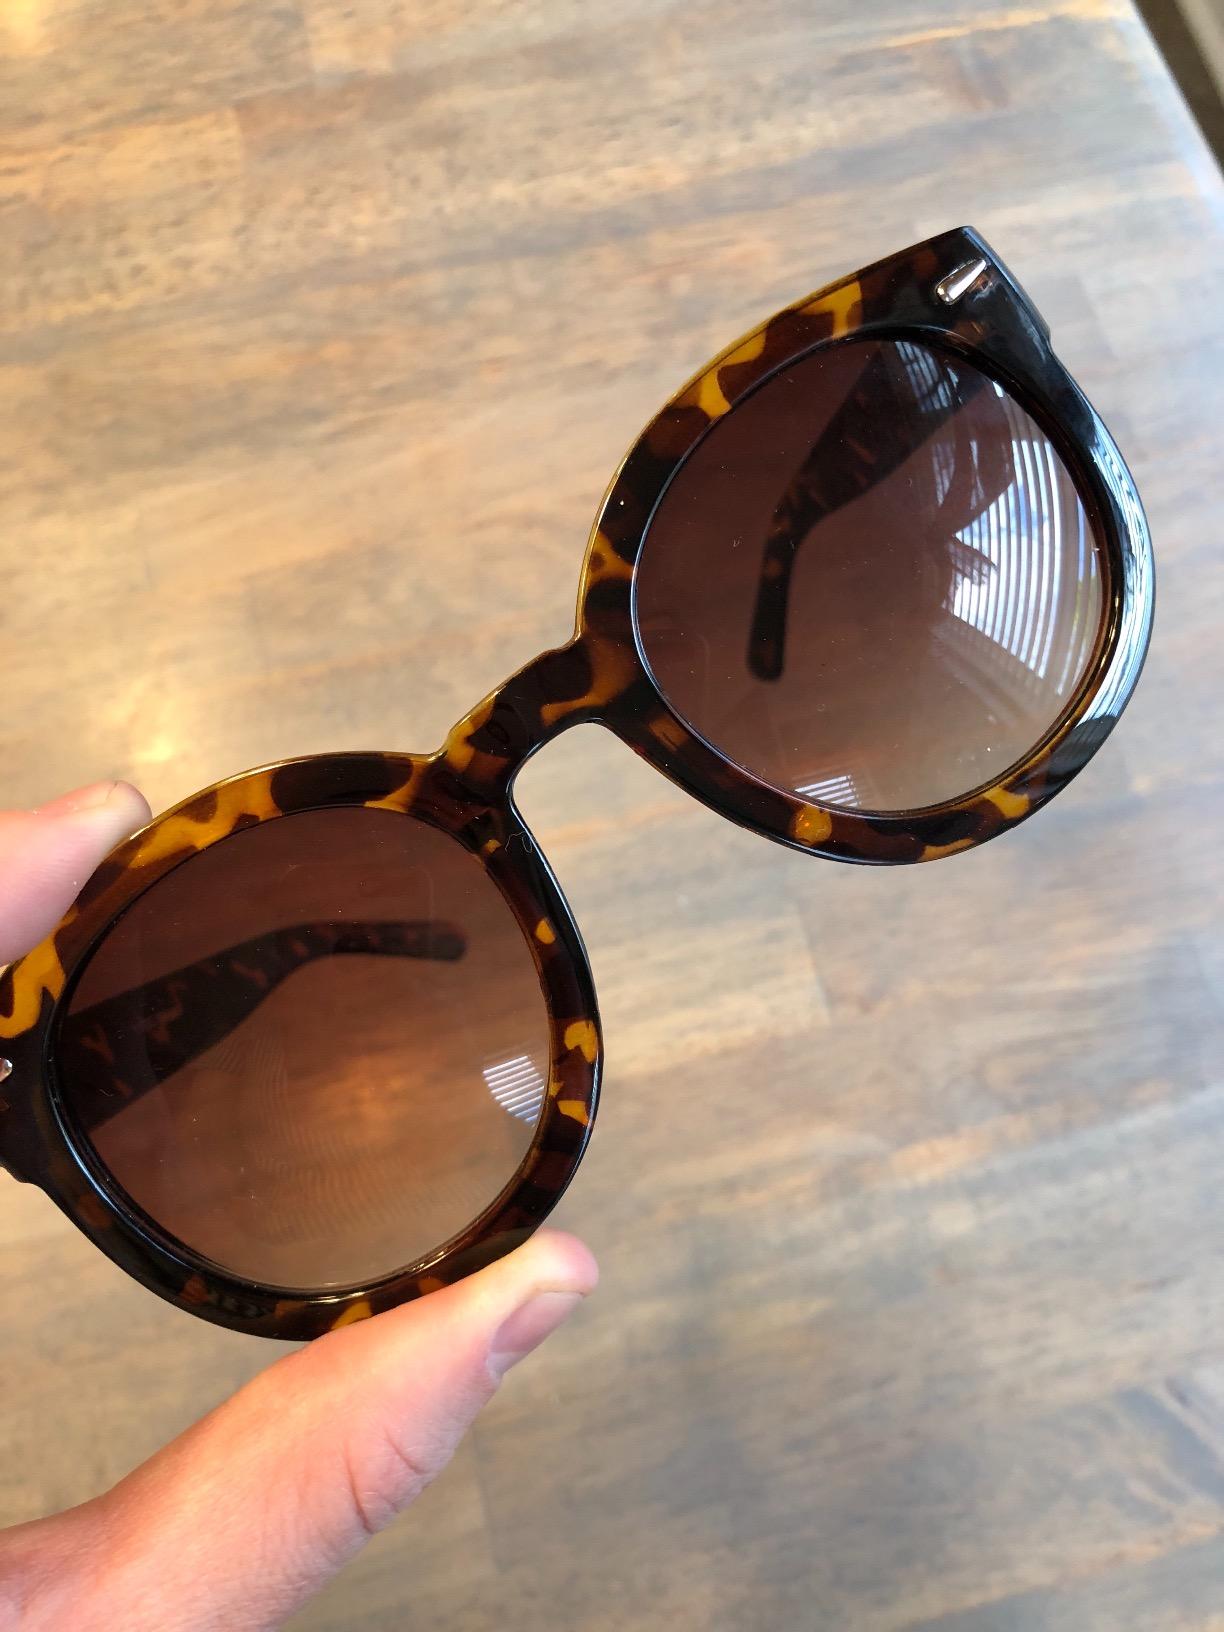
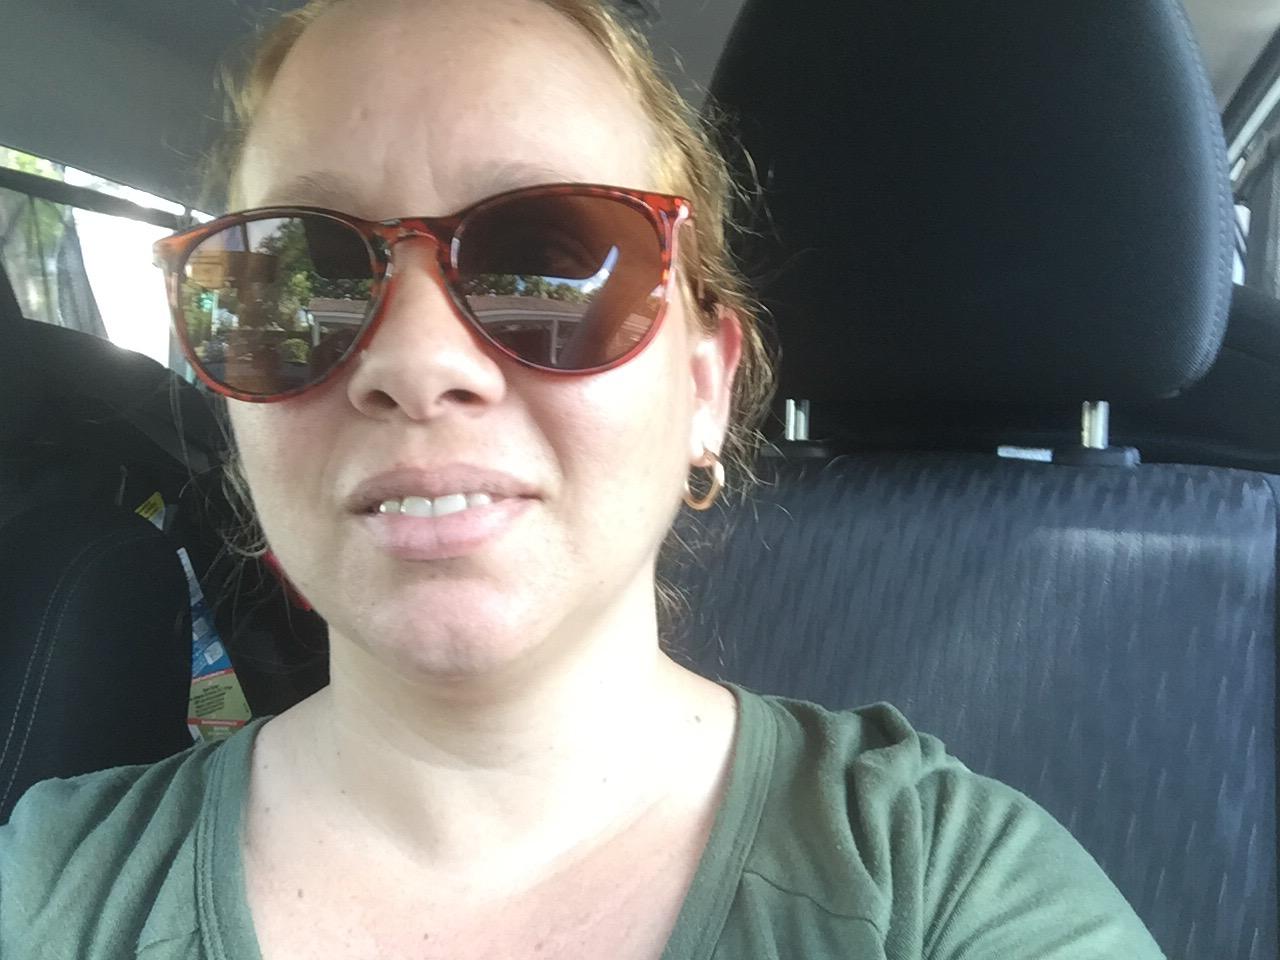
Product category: accessories_sunglasses
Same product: no